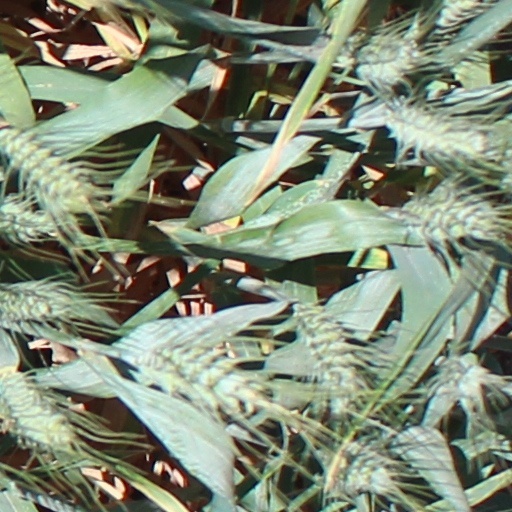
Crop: wheat